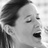
Emotion: neutral